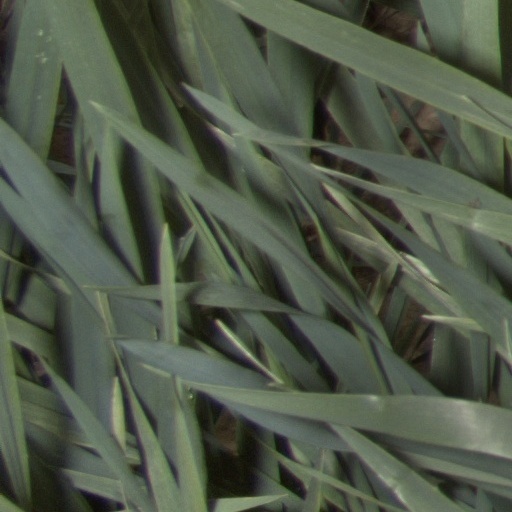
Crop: wheat